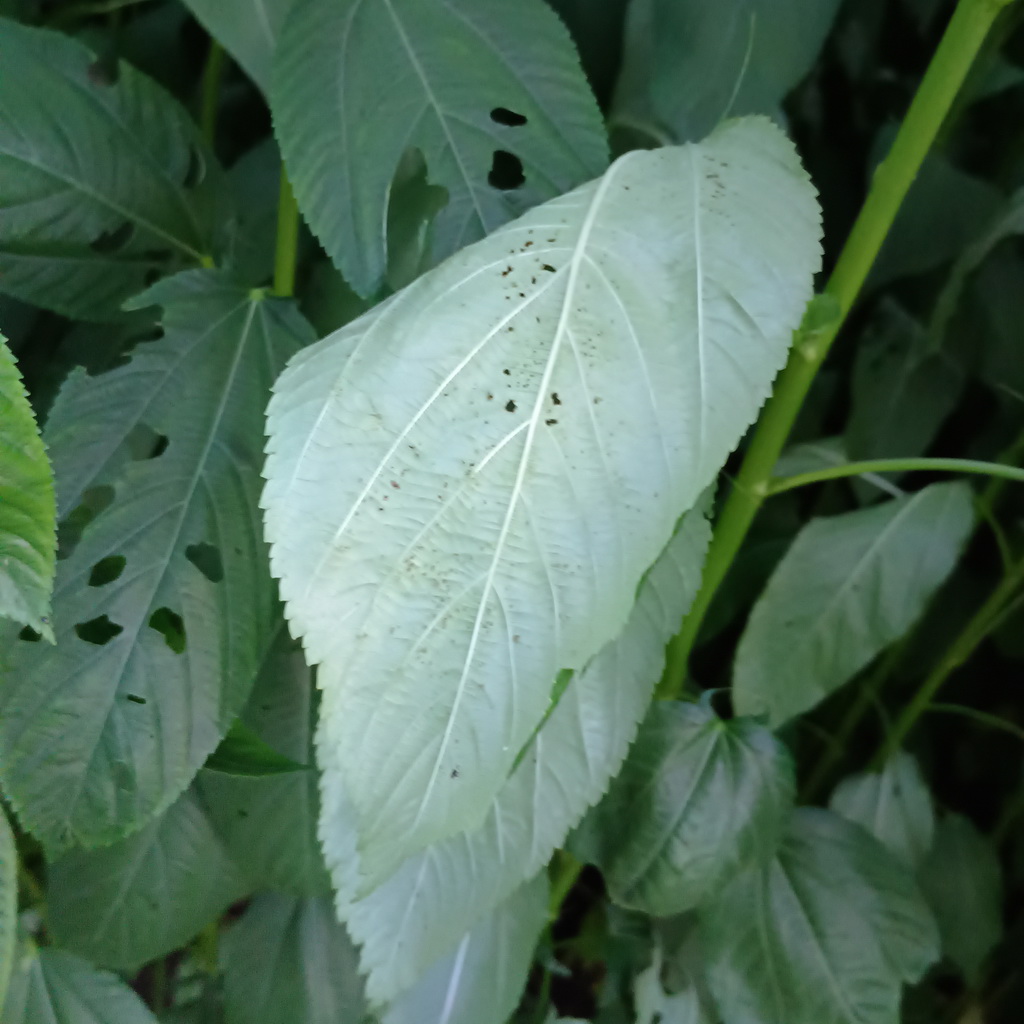
Label: Holed